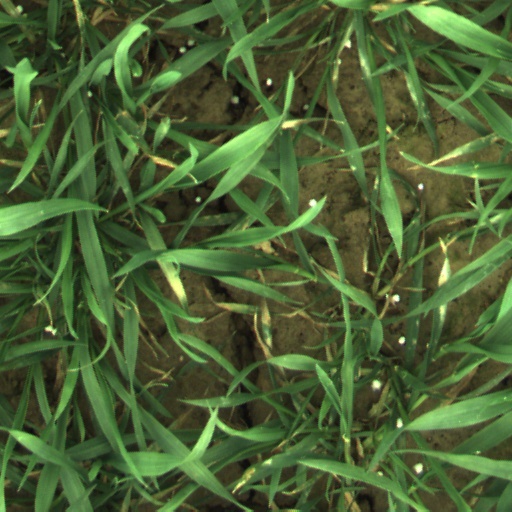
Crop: wheat